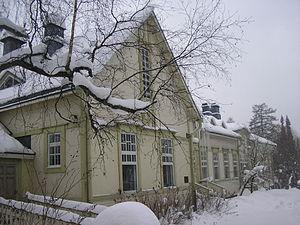
Wäinö Gustaf Palmqvist est un architecte finlandais. Il est surtout connu pour ses conceptions de bâtiments industriels et commerciaux.